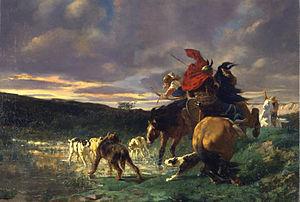
Cet article résume les faits marquants de l'histoire de la chasse en France et traite des enjeux reliés à la chasse dans ce pays.